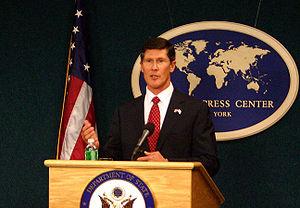
John Thain était le dernier président et chef de la direction de Merrill Lynch avant sa fusion avec Bank of America. Il a été désigné pour devenir président de la banque mondiale, des valeurs mobilières et de la gestion de patrimoine à la nouvelle société, mais a démissionné le 22 janvier 2009. Ken Lewis, PDG de Bank of America, aurait forcé Thain à démissionner après plusieurs controverses, telles que les pertes à Merrill Lynch qui se sont révélées beaucoup plus importantes que celles estimées précédemment, et l'attribution de gros bonus.